Religion in Bulgaria

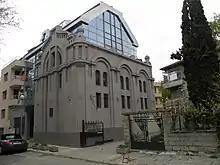
Ashkenazi synagogue in Varna.

Islam is the second largest religion in Bulgaria, adhered to by 9.8% of the population, or about six hundred thousand people, according to the census of 2021. The Bulgarian Muslim community is ethnically diversified, comprising Muslim Bulgarians or Pomaks, and Turkish, Romani and Tatar Muslims. These ethnic groups are also divided along the different Islamic currents they follow: a majority of them adhere to Sunnism, while a minority adhere to Shiism. Bulgarian Shiites are also known in the country as "Aliani" or "Kazilbash", which means "Red Heads" and refers to their distinguishing traditional red headgears with twelve stripes representing the Twelve Imams of Twelverism, the largest form of Shiism. Most of the "Kazilbash" are found in the northeastern part of Bulgaria; their religion spread to the area between the 15th and the 17th century in association with Sufi orders. The "Kazilbash" have historically been considered heterodox or heretical by the Sunnis, and therefore they have often hidden their religious identity.